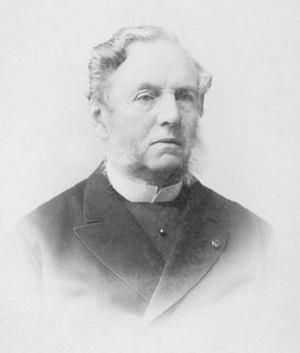
Jacob Pieter Pompejus baron van Zuylen van Nijevelt, né à Dordrecht le 29 juin 1816 et mort à La Haye le 4 novembre 1890 était un noble du Gueldre et homme d'État des Pays-Bas. Initialement, Van Zuylen van Nijevelt fut partisan de Thorbecke et ministre des Affaires étrangères dans son premier gouvernement. Après son troisième mariage en 1857, avec une des filles de l'ancien Président du Conseil Jan Jacob Rochussen, il devint plus conservateur, essentiellement sous l'influence de son beau-père.